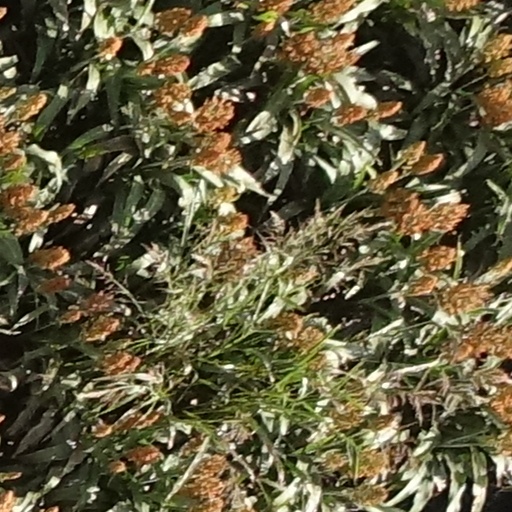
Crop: sorghum